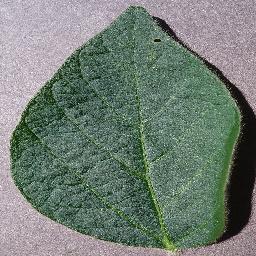
Label: Soybean___healthy